Klabböle Power Plant

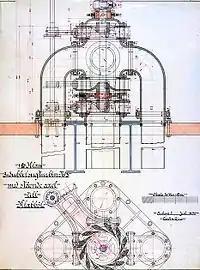
Drawing of the turbine used in the power plant, by Qvist & Gjers

Klabböle Power Plant ("Swedish:" Klabböle Kraftverk) was a hydroelectric plant located near Umeå in northern Sweden. The plant was commissioned in 1899 and supplied power to the city until 1958, when it was replaced by a newly constructed state-owned power plant in Norrforsen. Klabböle Kraftverk is now a museum located at Ume River's south bank, below the village of Klabböle, about upstream from Umeå.